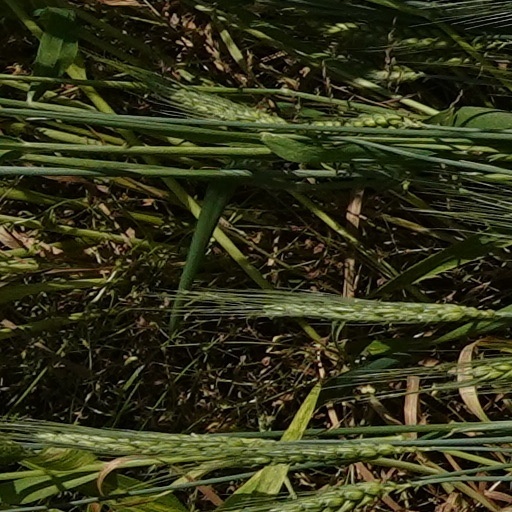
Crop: wheat